Hugh Hare (MP for Bletchingley)

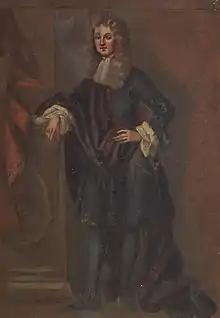
Hare, portrait after Godfrey Kneller

The Honourable Hugh Hare (1668–1707) was an English translator and politician.